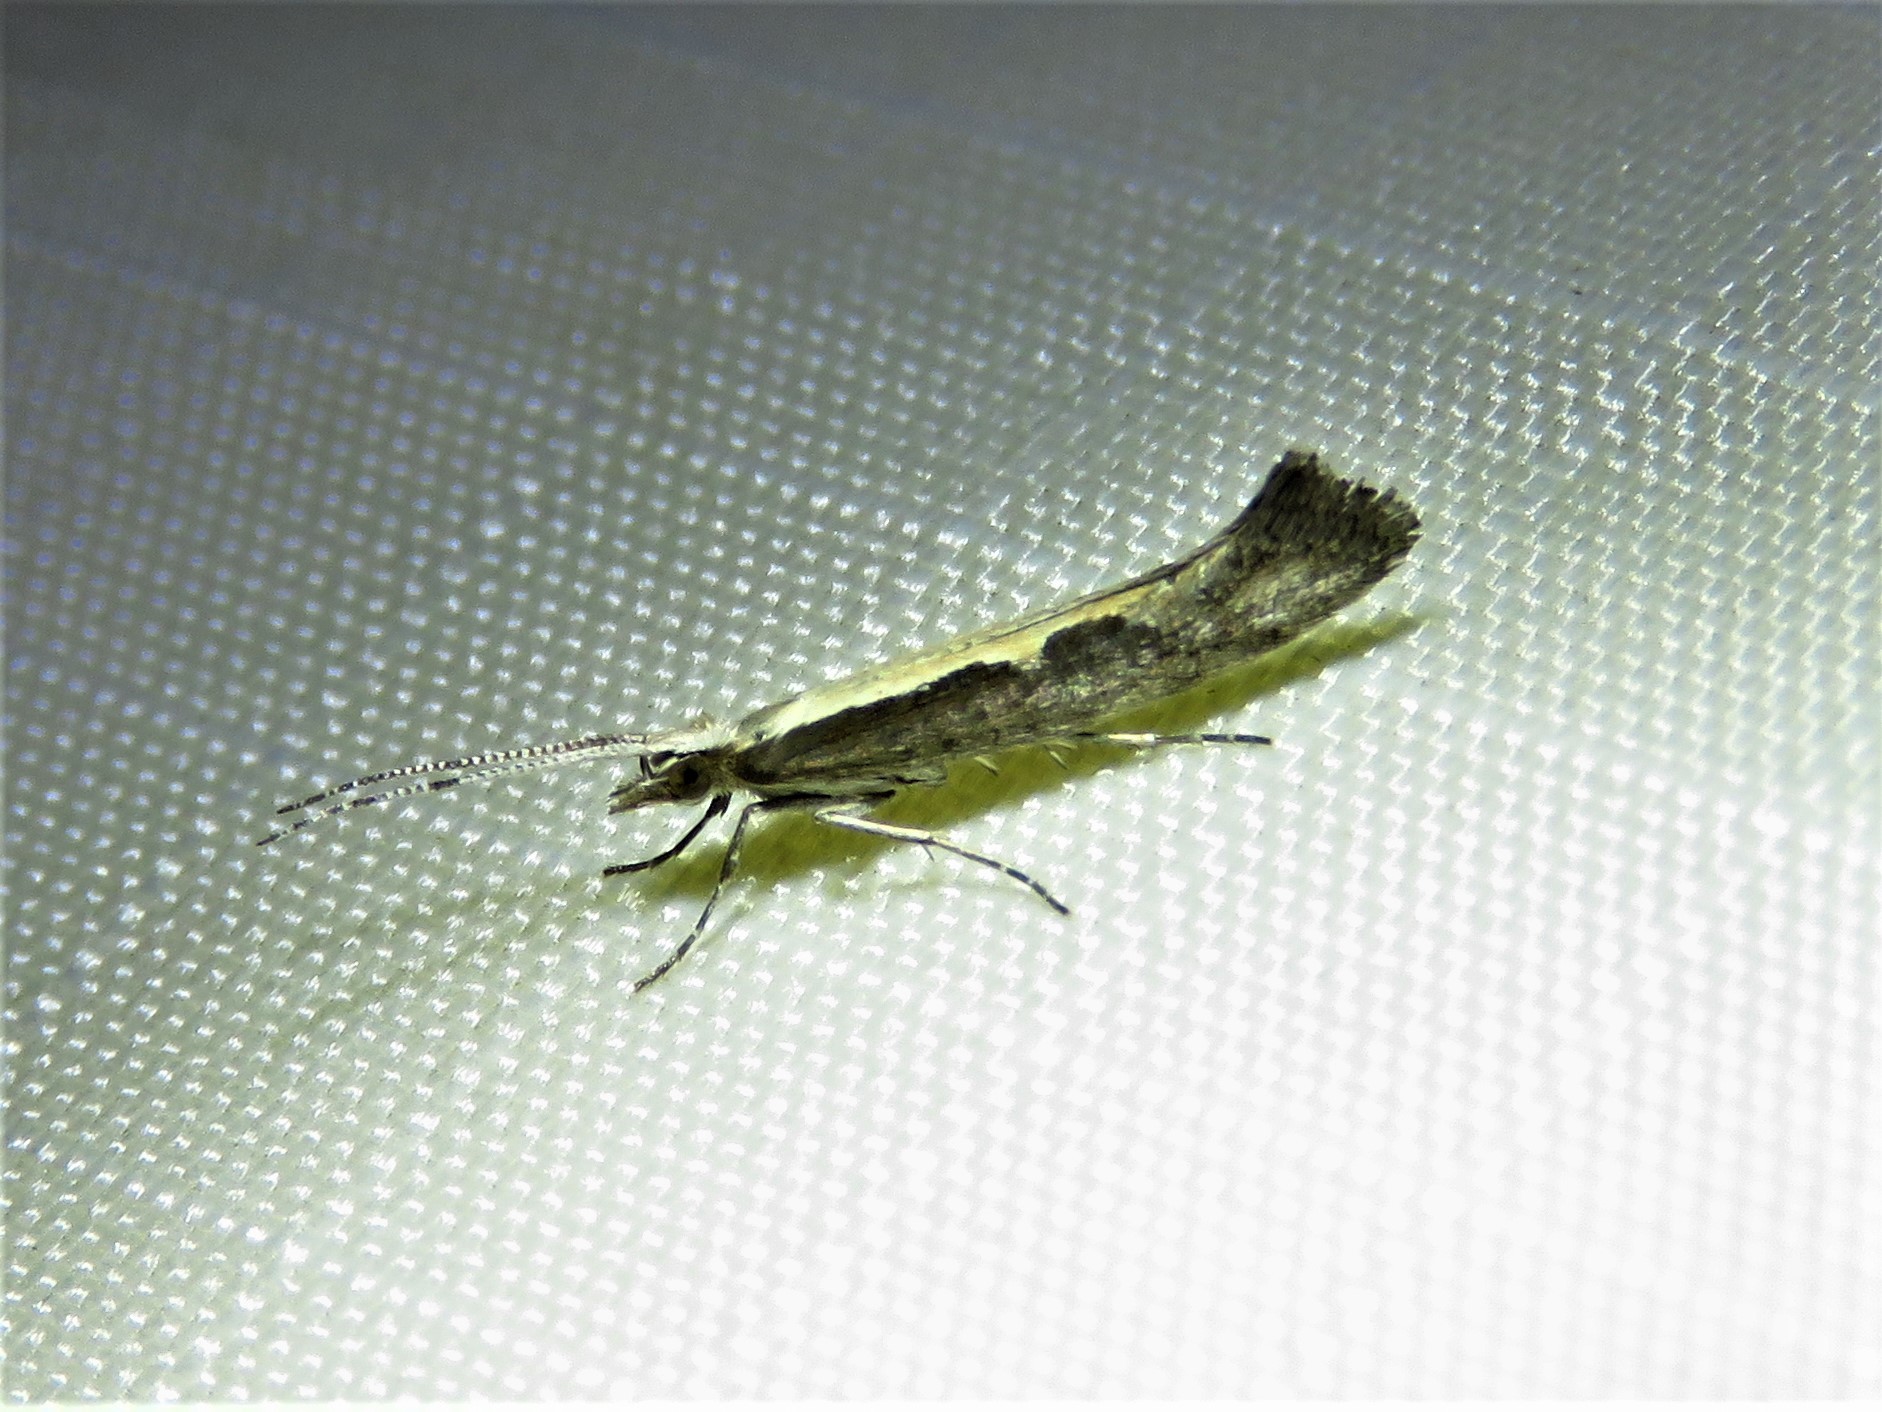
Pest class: diamondback_moth